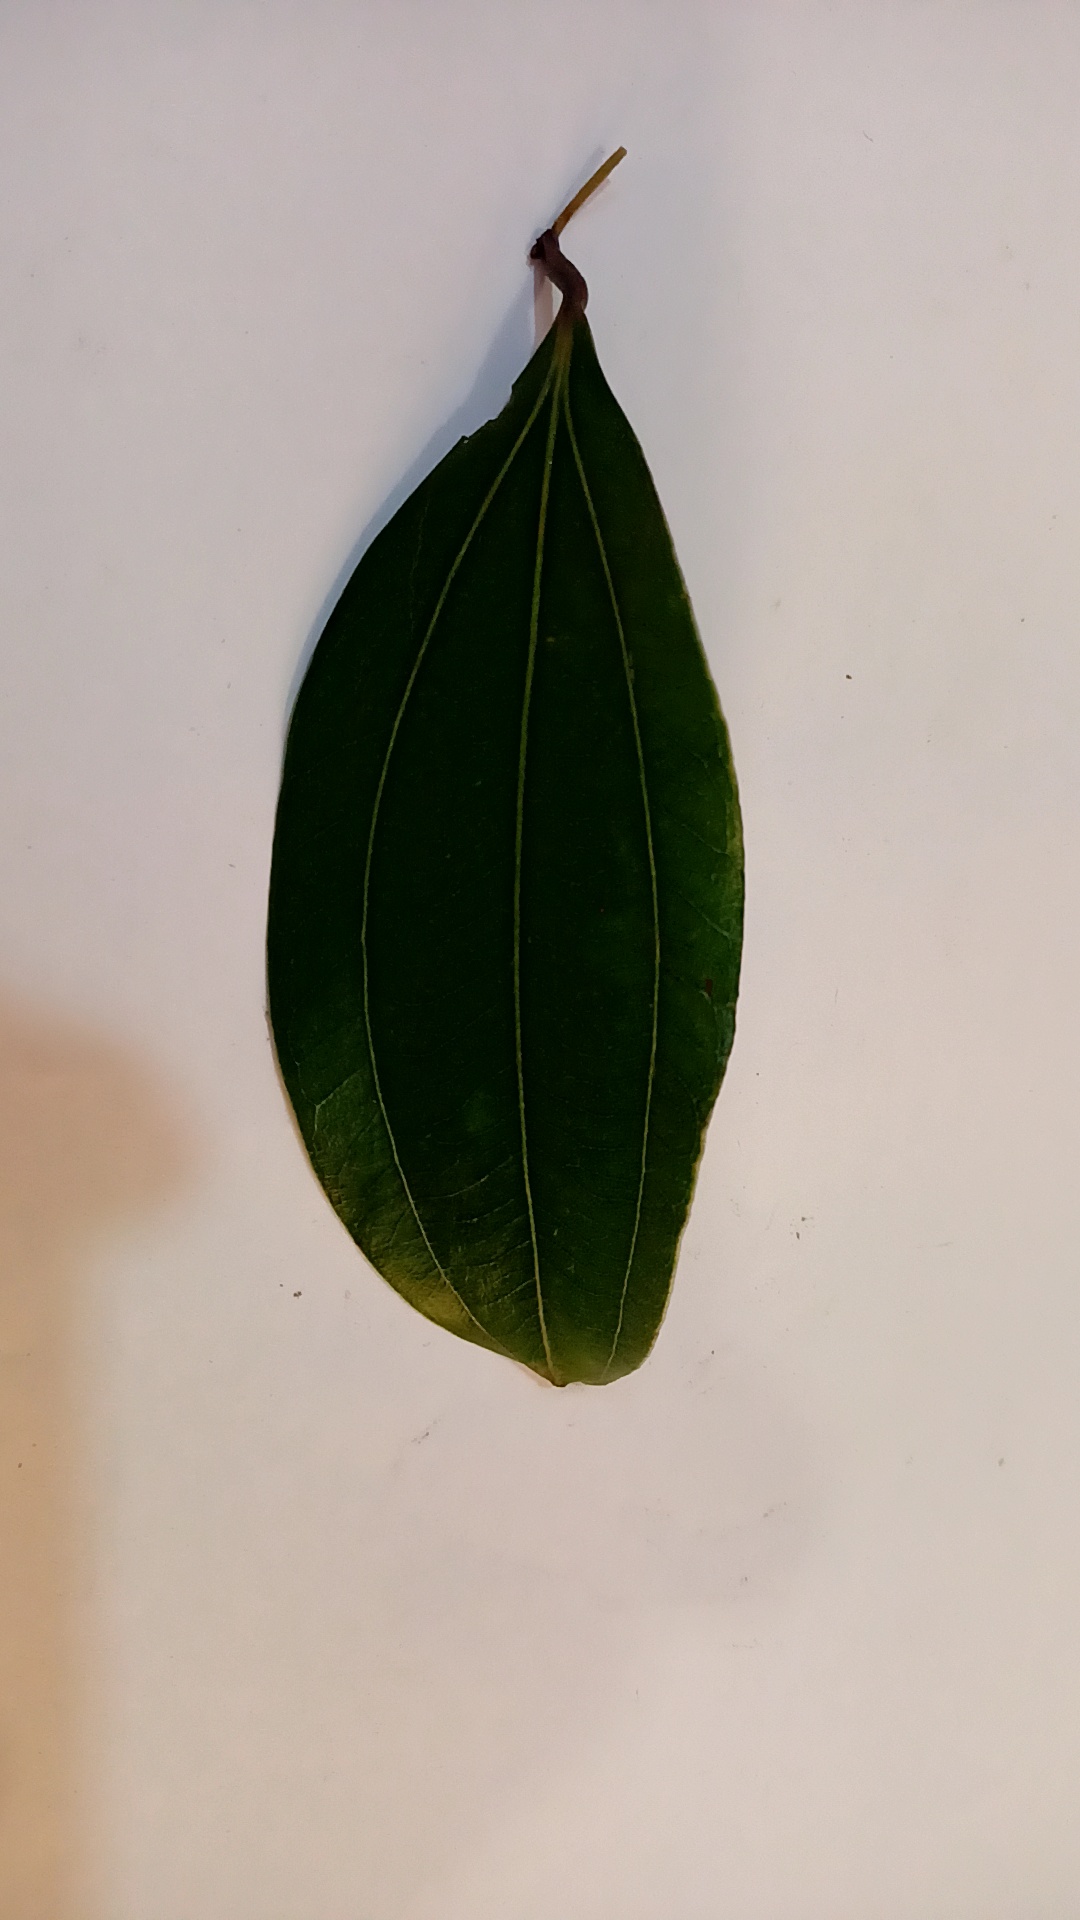
Label: Healthy